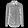
Label: Shirt